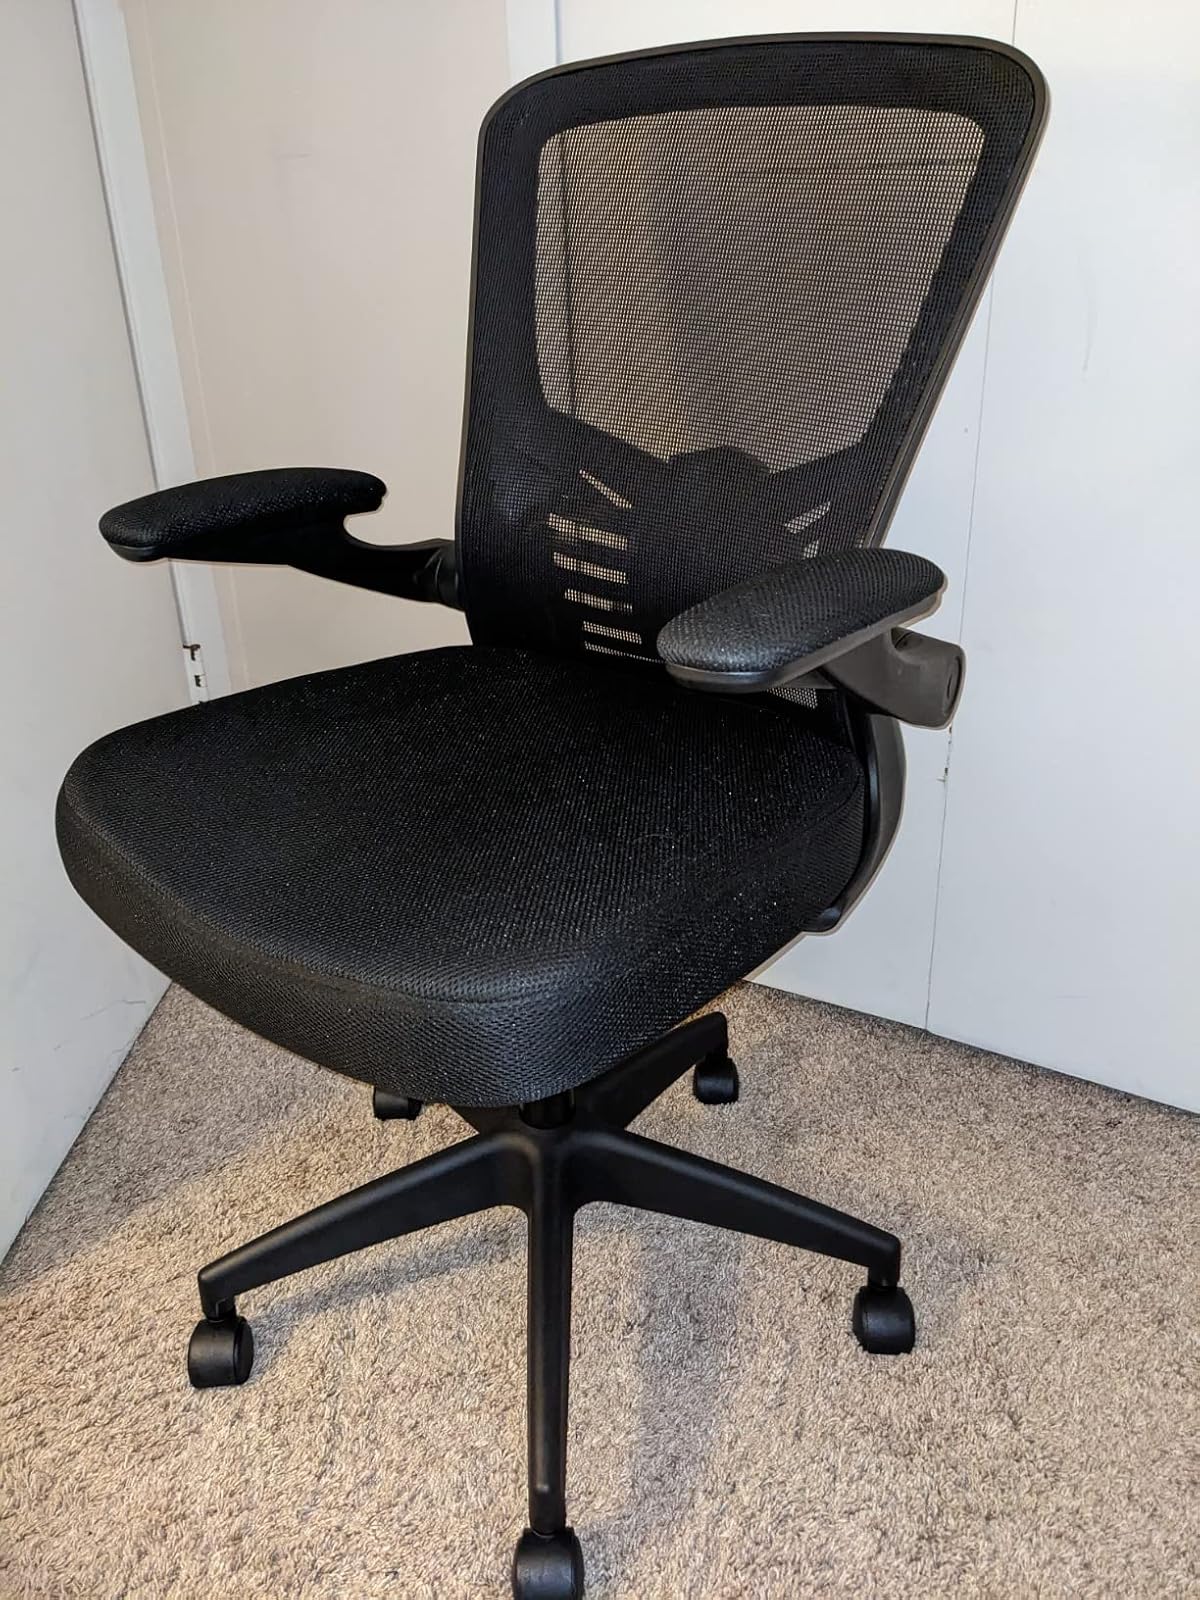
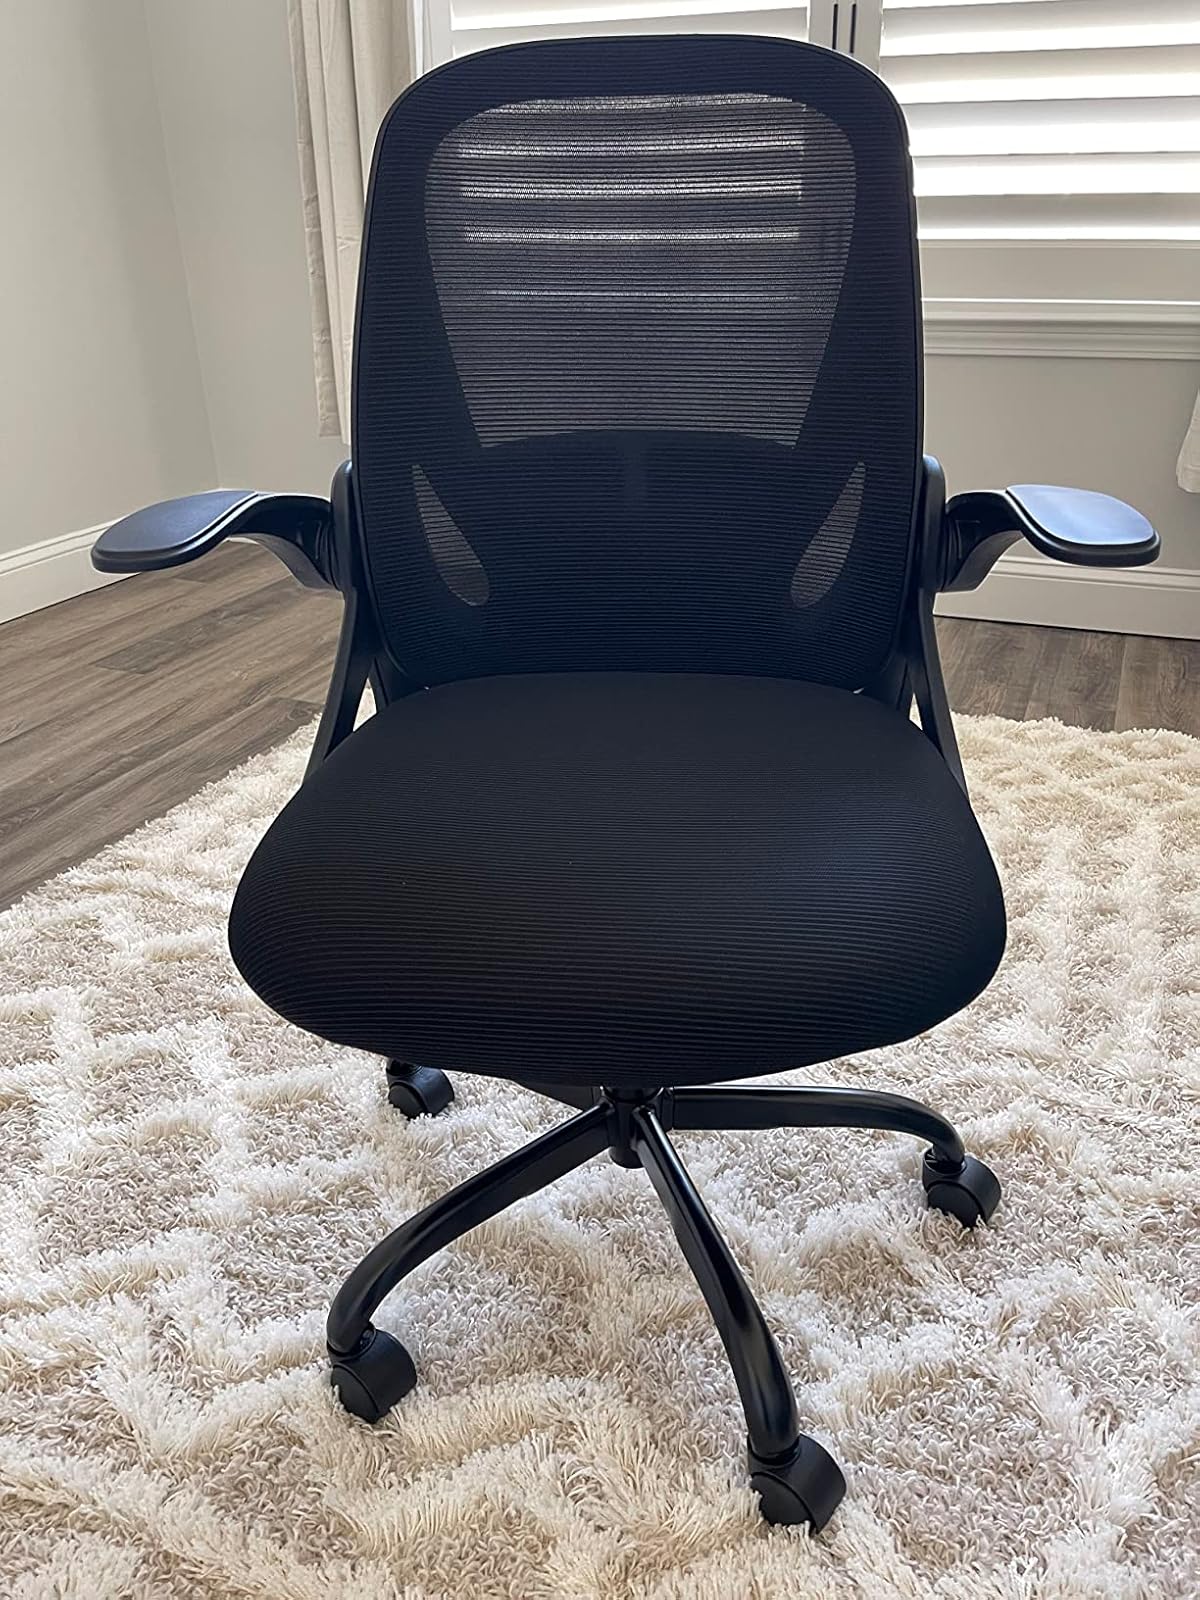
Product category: items_chair
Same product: no